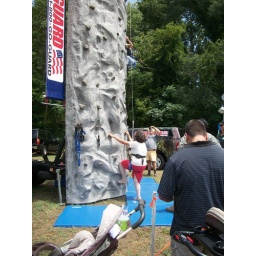
she had to have been in her late 70's but she gave the rock wall a try!!